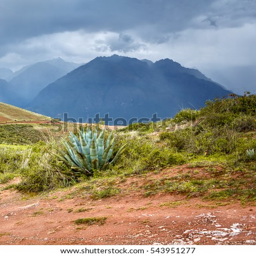
valley in the bad weather .